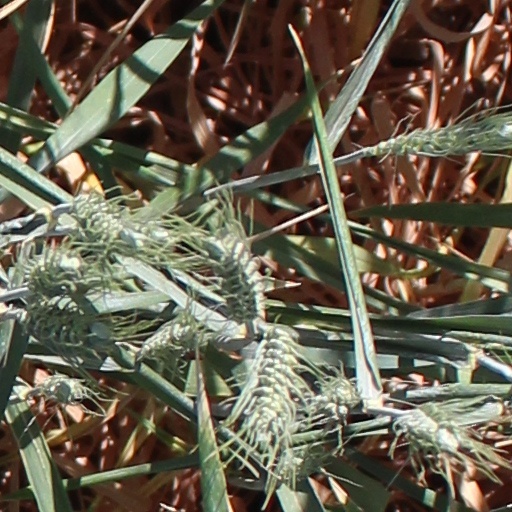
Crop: wheat